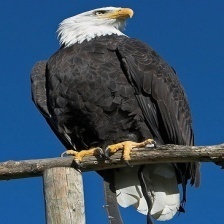
Species: BALD EAGLE
Scientific name: HALIAEETUS LEUCOCEPHALUS